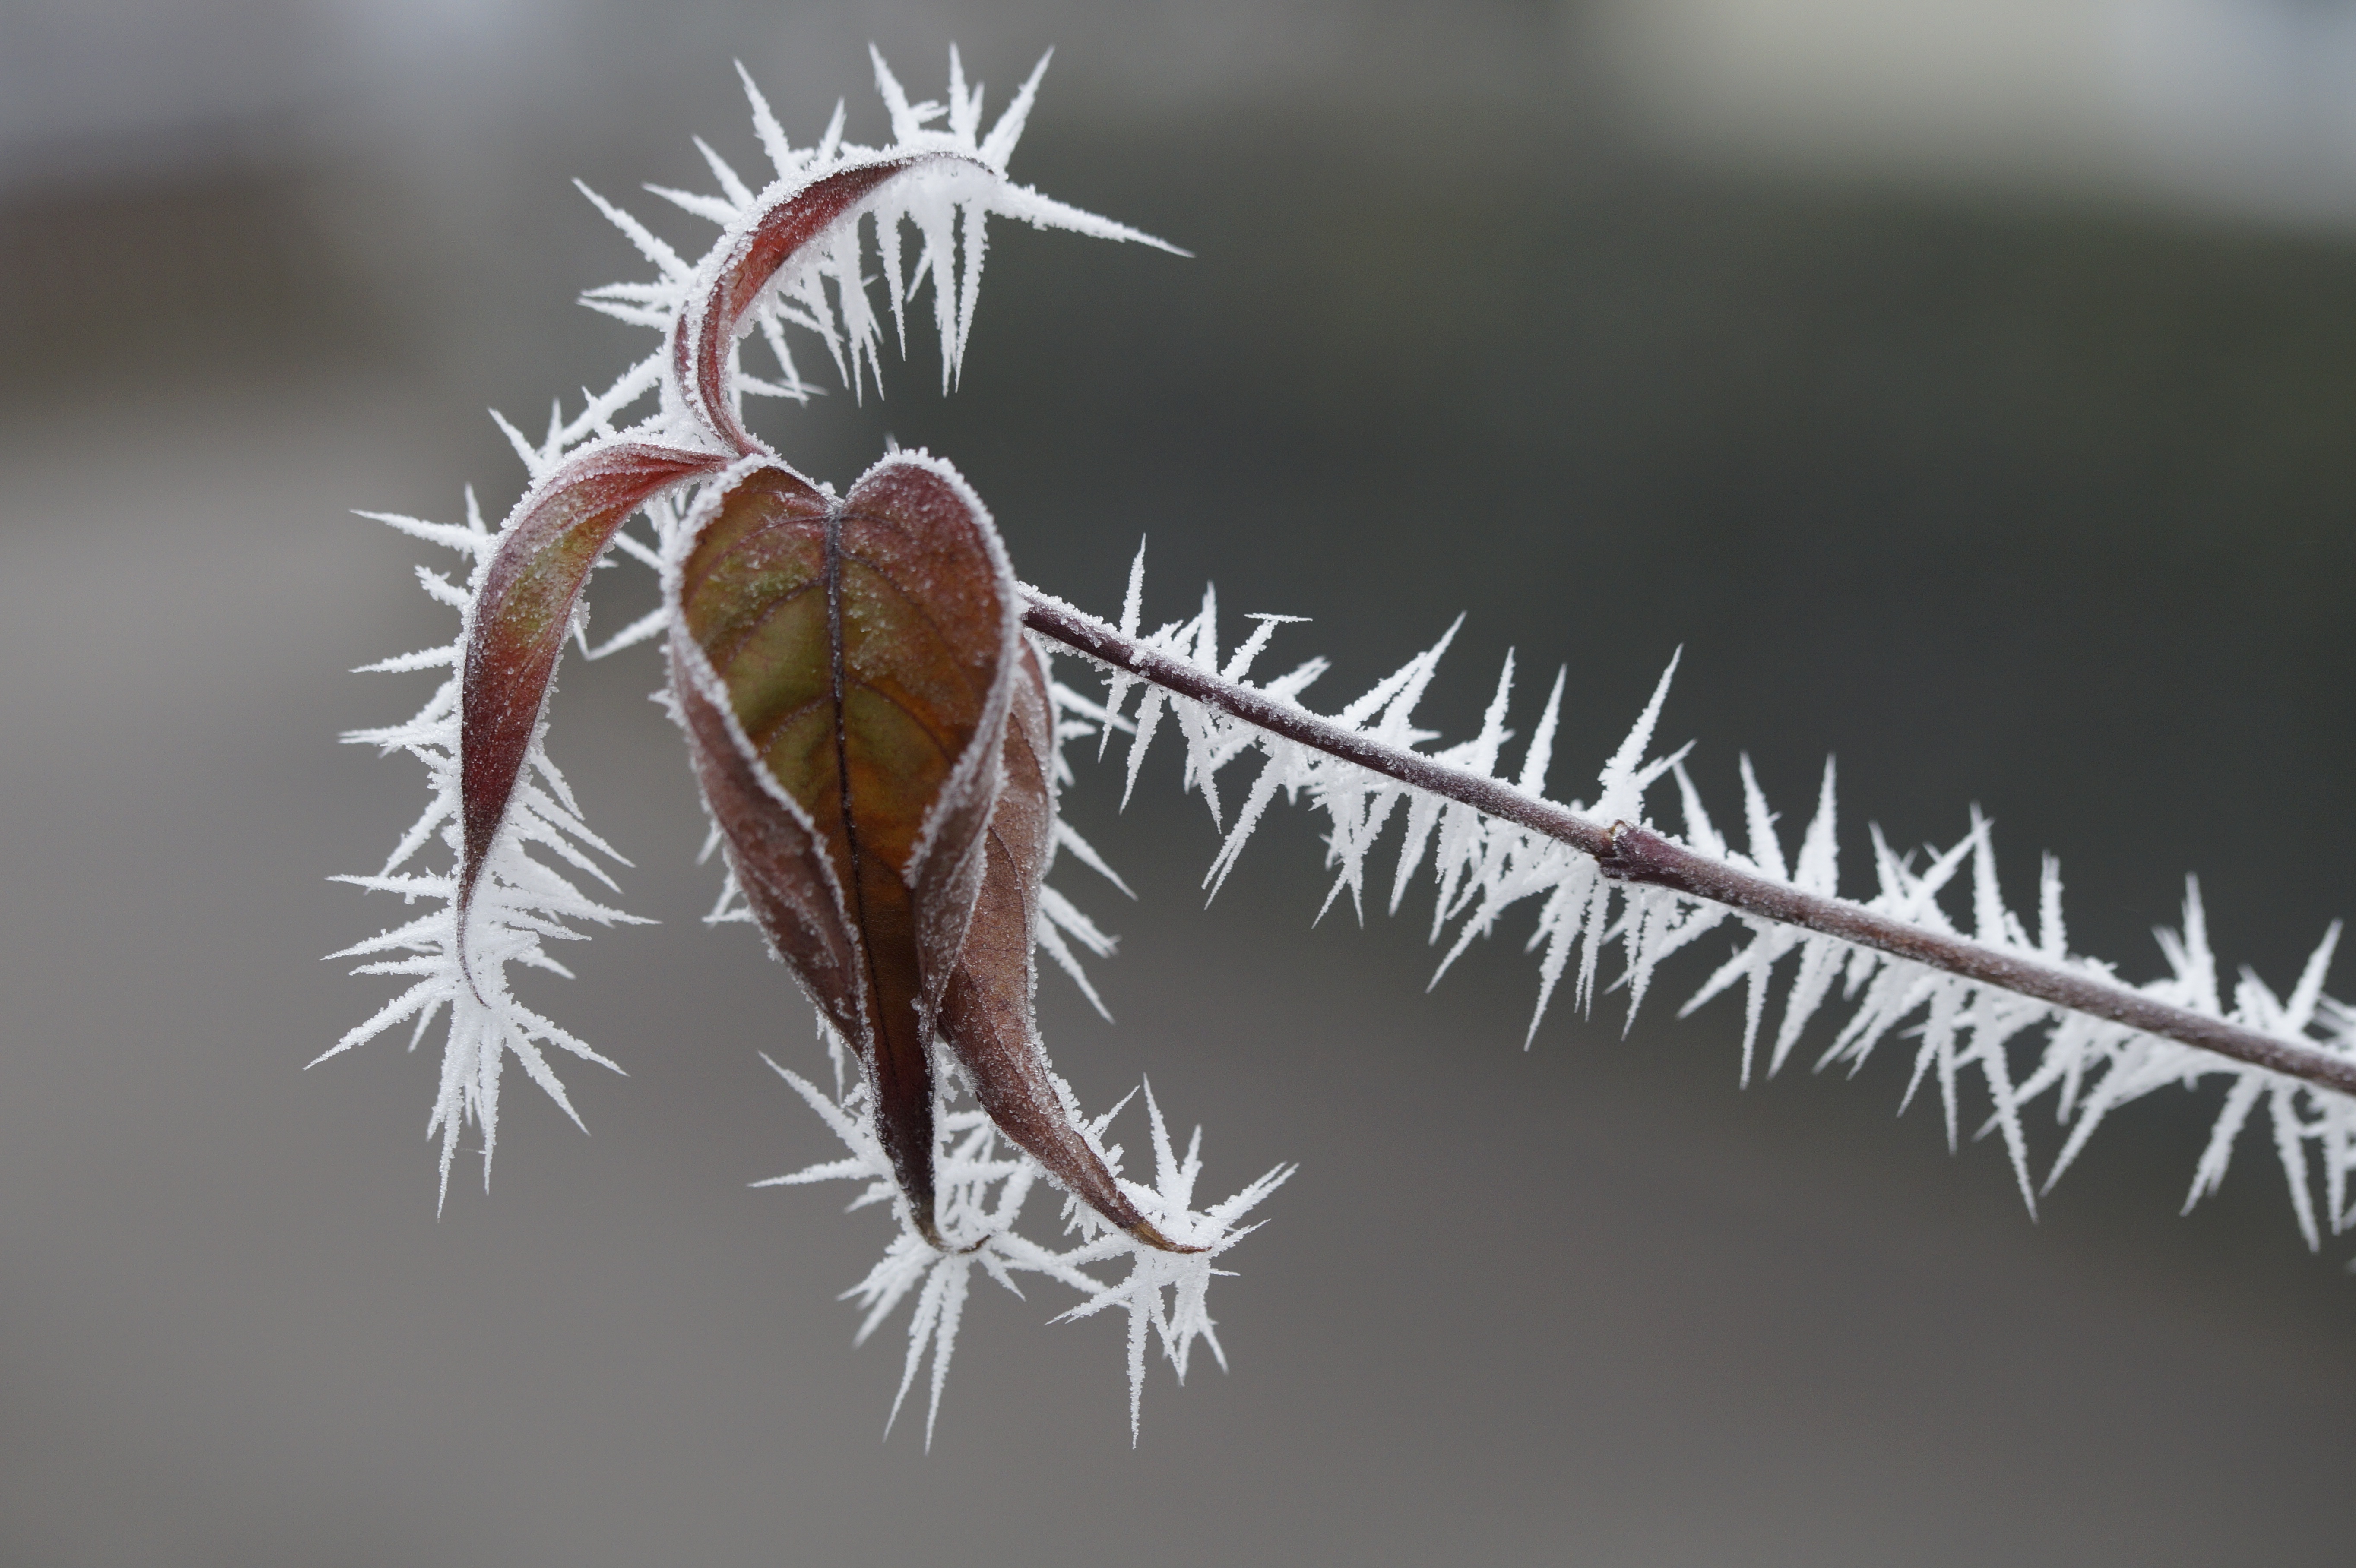
tree, nature, branch, cold, winter, plant, photography, leaf, flower, frost, ice, macro, frozen, close, flora, season, fauna, twig, close up, leaves, iced, icy, frosty, wintry, hoarfrost, macro photography, incomplete, ice cold, frozen fog, thorns spines and prickles, iciness